Northeast High School (Austin, Texas)

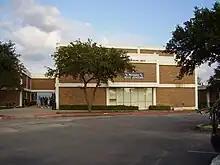
Performing Arts Building

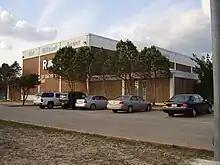
Athletics building

Northeast Early College High School is a public, coeducational secondary school in Austin, Texas. It is part of the Austin Independent School District. Northeast High School opened in 1965 and was originally named for John Henninger Reagan, a 19th–century U.S. Senator from Texas and the postmaster general of the Confederate States of America. Northeast High School was renamed before the 2019–2020 school year.